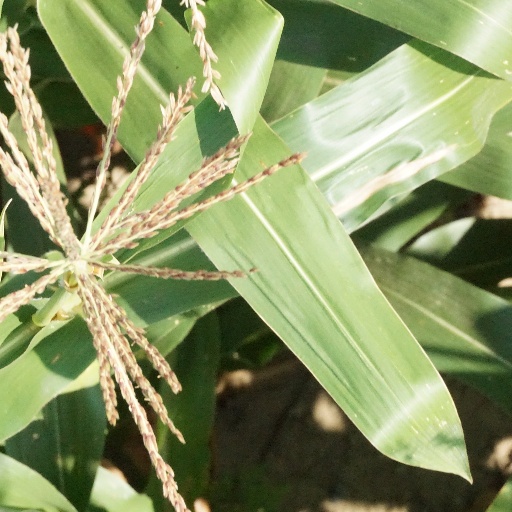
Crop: maize; corn